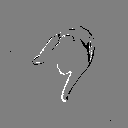
ASL letter: j